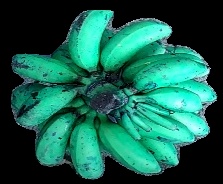
Variety: rasbale
Grade: grade3